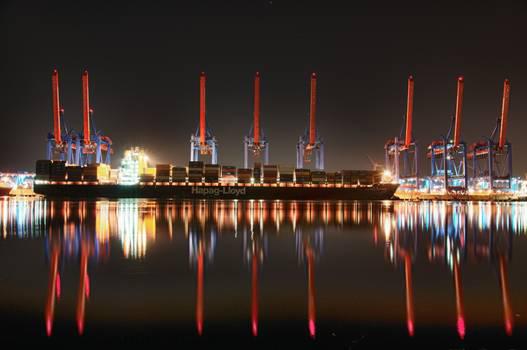
Label: Watermark